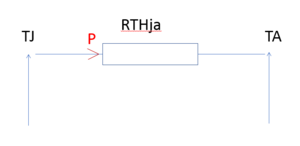
Loi d'ohm thermique par analogie à la loi d'ohm
La loi d'Ohm thermique permet de calculer la température de jonction TJ des éléments semi-conducteurs.